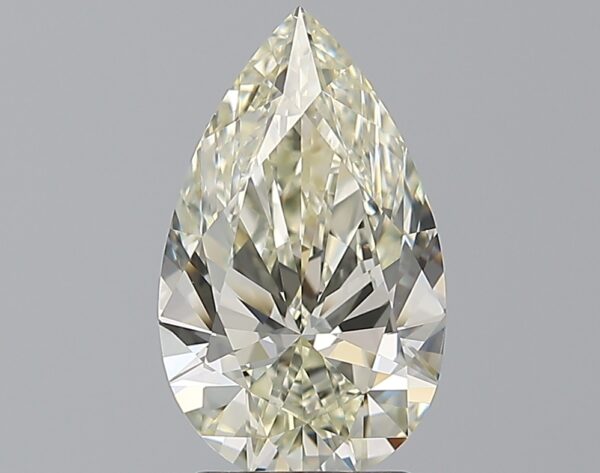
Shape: pear
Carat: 2.23
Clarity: VVS1
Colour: L
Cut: EX
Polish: EX
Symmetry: EX
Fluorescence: M
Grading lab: GIA
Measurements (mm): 12.03 x 7.23 x 4.33